Frontier Central School District

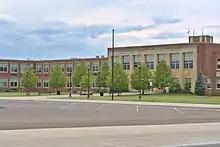
Frontier Central High School

Frontier Central High School is on Bayview Road in the north-central area of the district. It replaced Blasdell High School on Madison Avenue on September 7, 1955, which had been in operation as such since 1894. Students from the ninth through twelfth grades attend the school. The school has 1,363 students and a 12:1 student-to-teacher ratio.